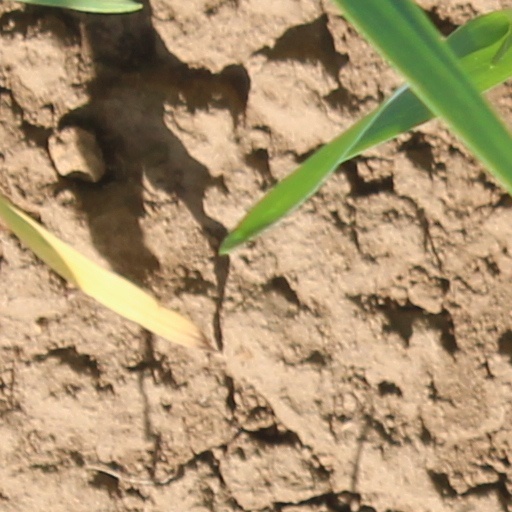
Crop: wheat